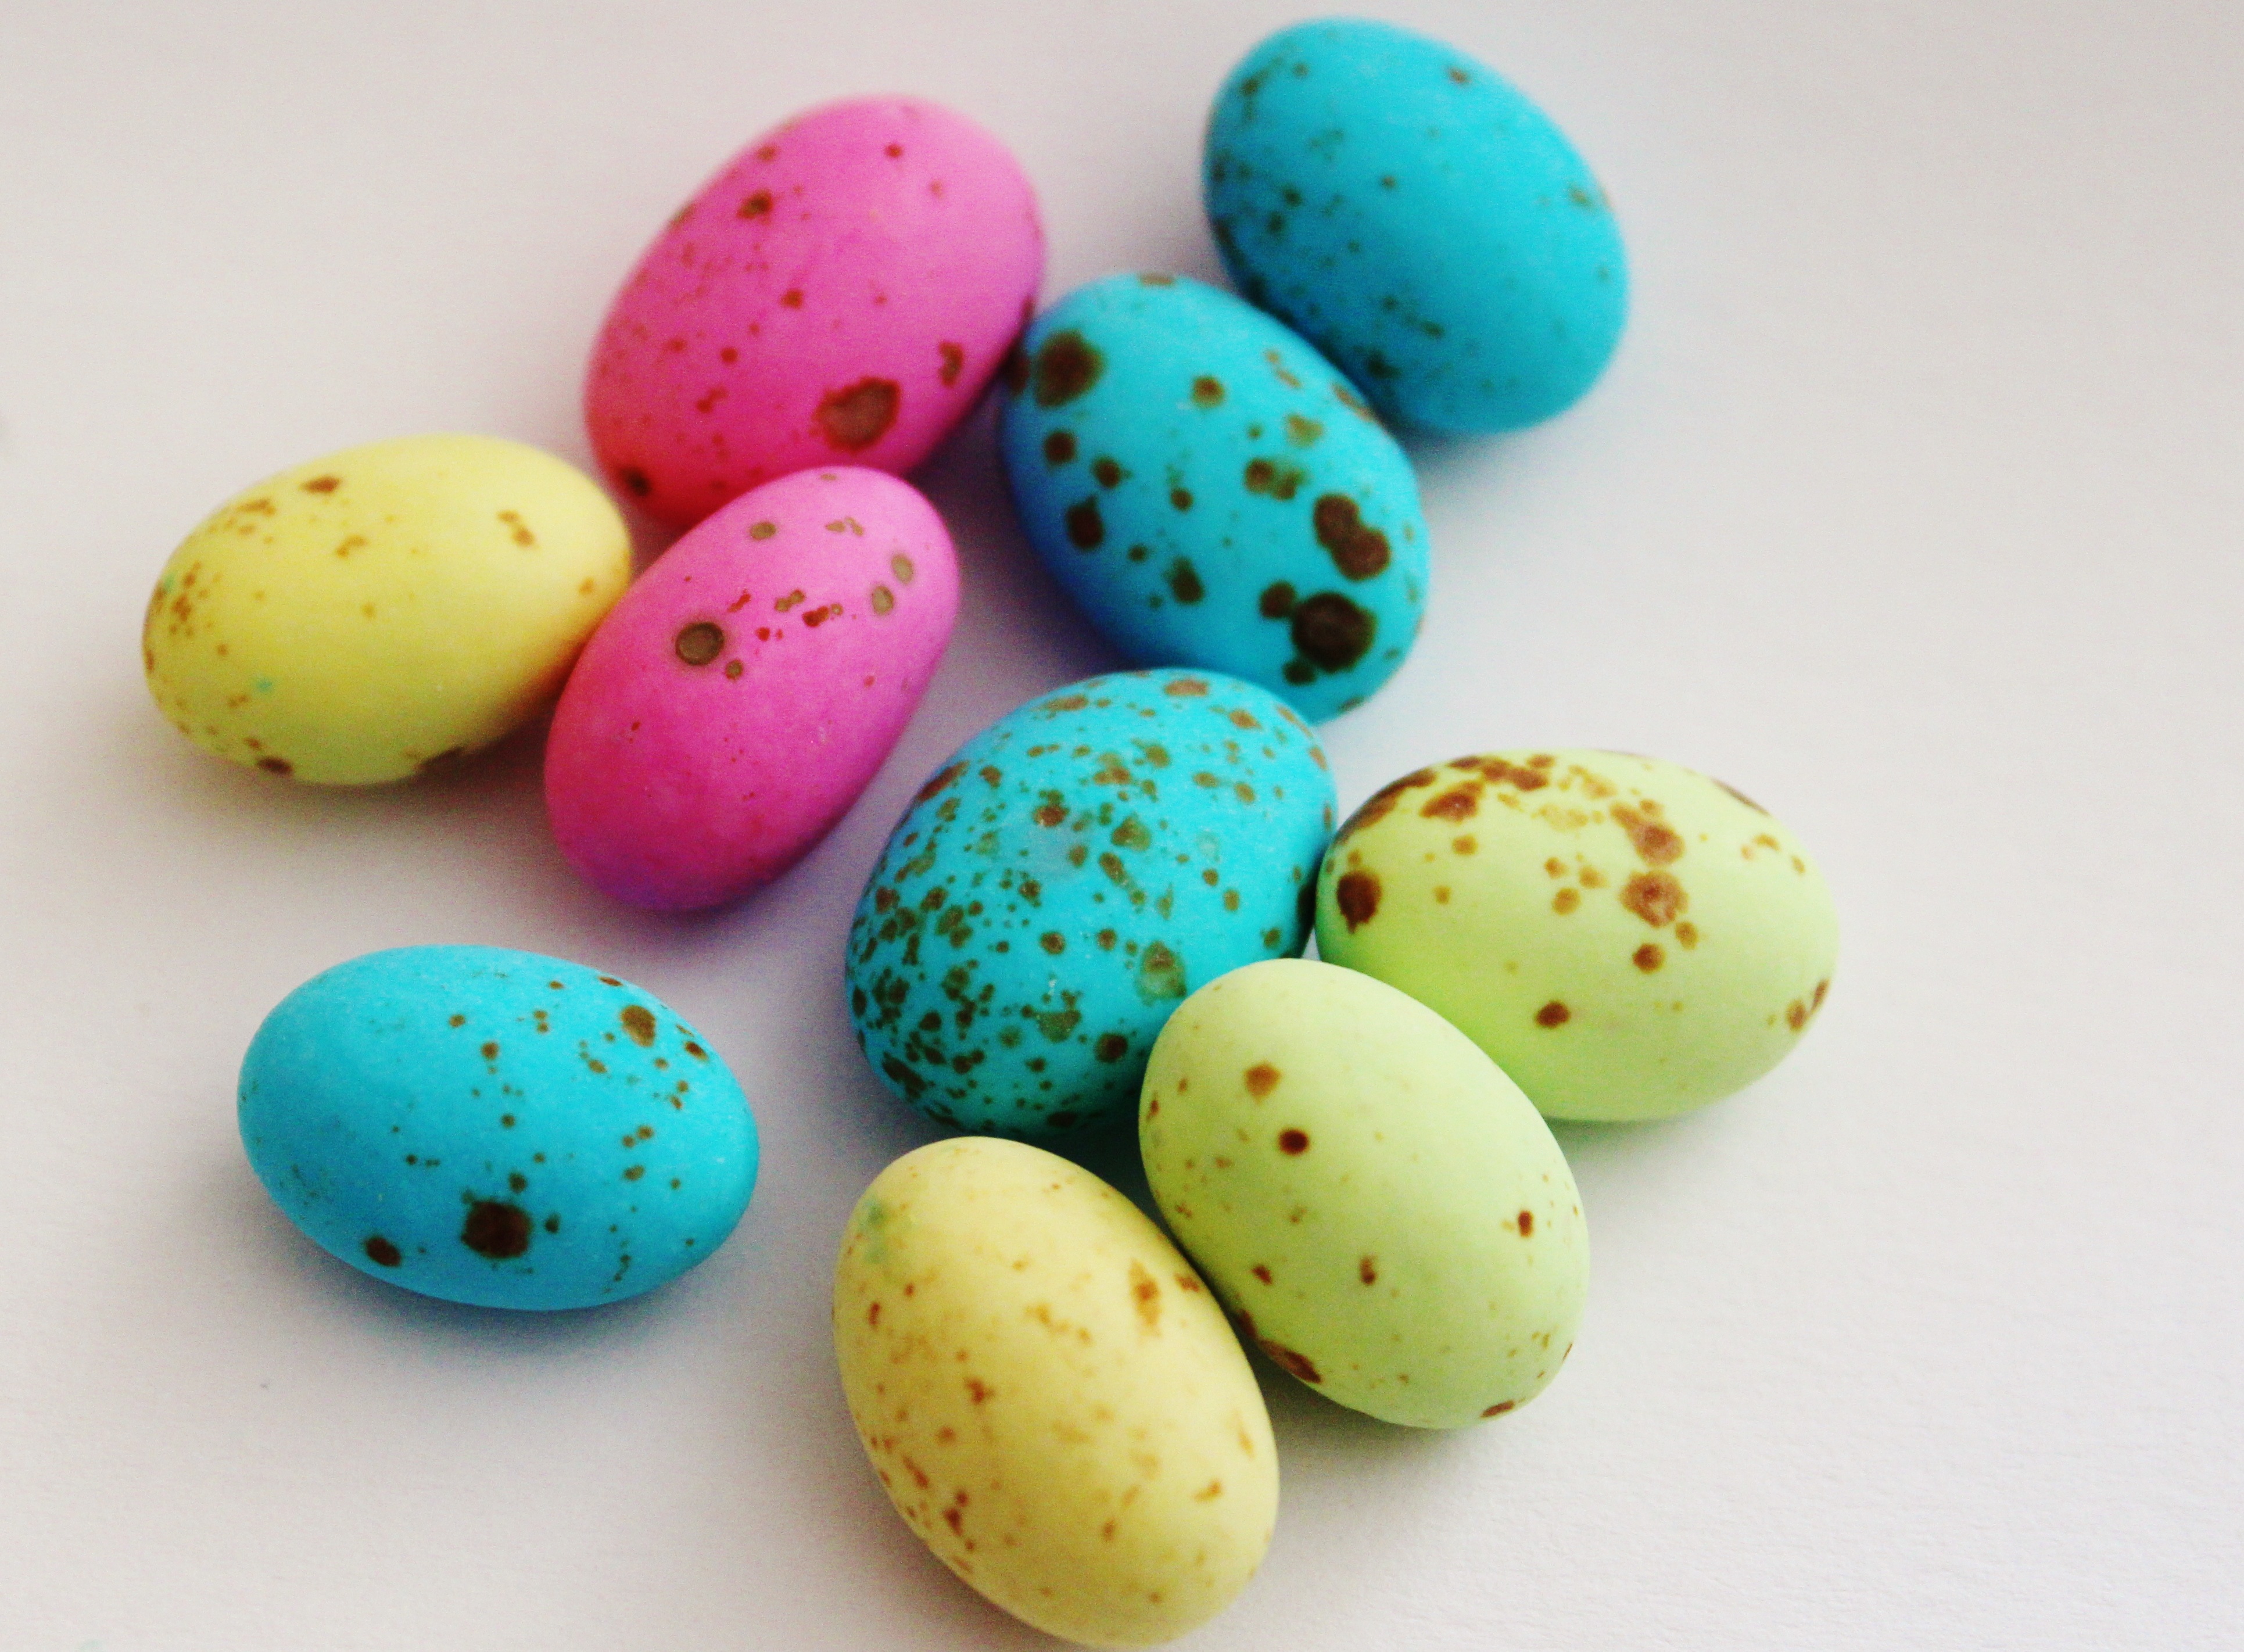
food, green, colorful, egg, sweetness, easter egg, sugar eggs